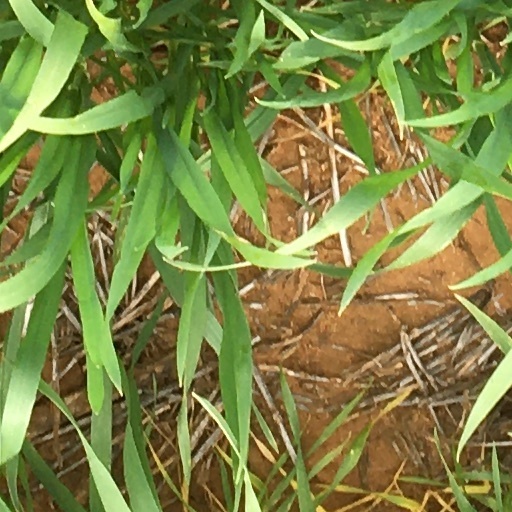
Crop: wheat